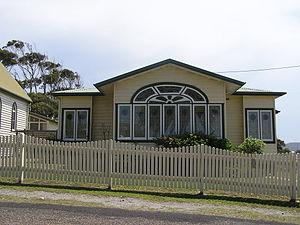
Narooma est une ville australienne située dans le comté d'Eurobodalla en Nouvelle-Galles du Sud. La population s'élevait à 3 342 habitants en 2016.